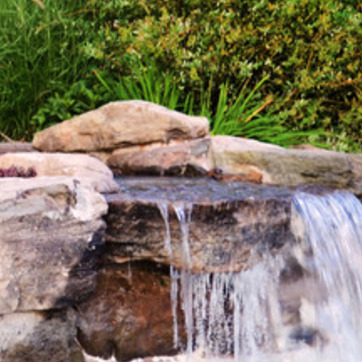
Material: water